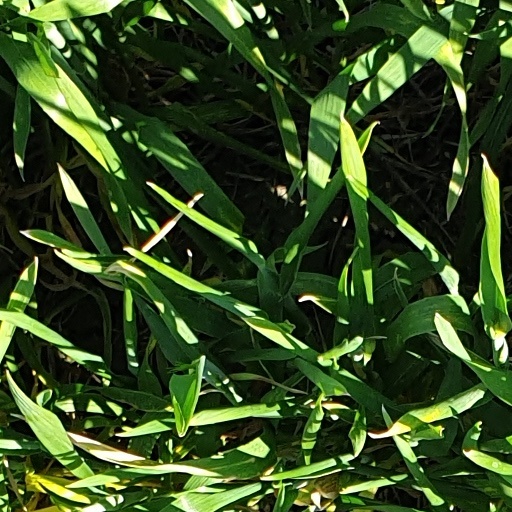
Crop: wheat